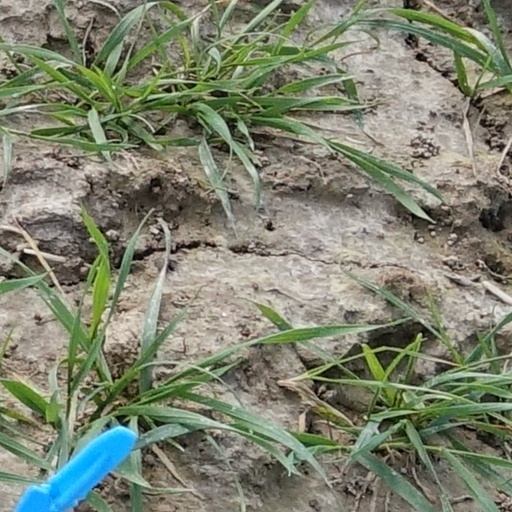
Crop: wheat